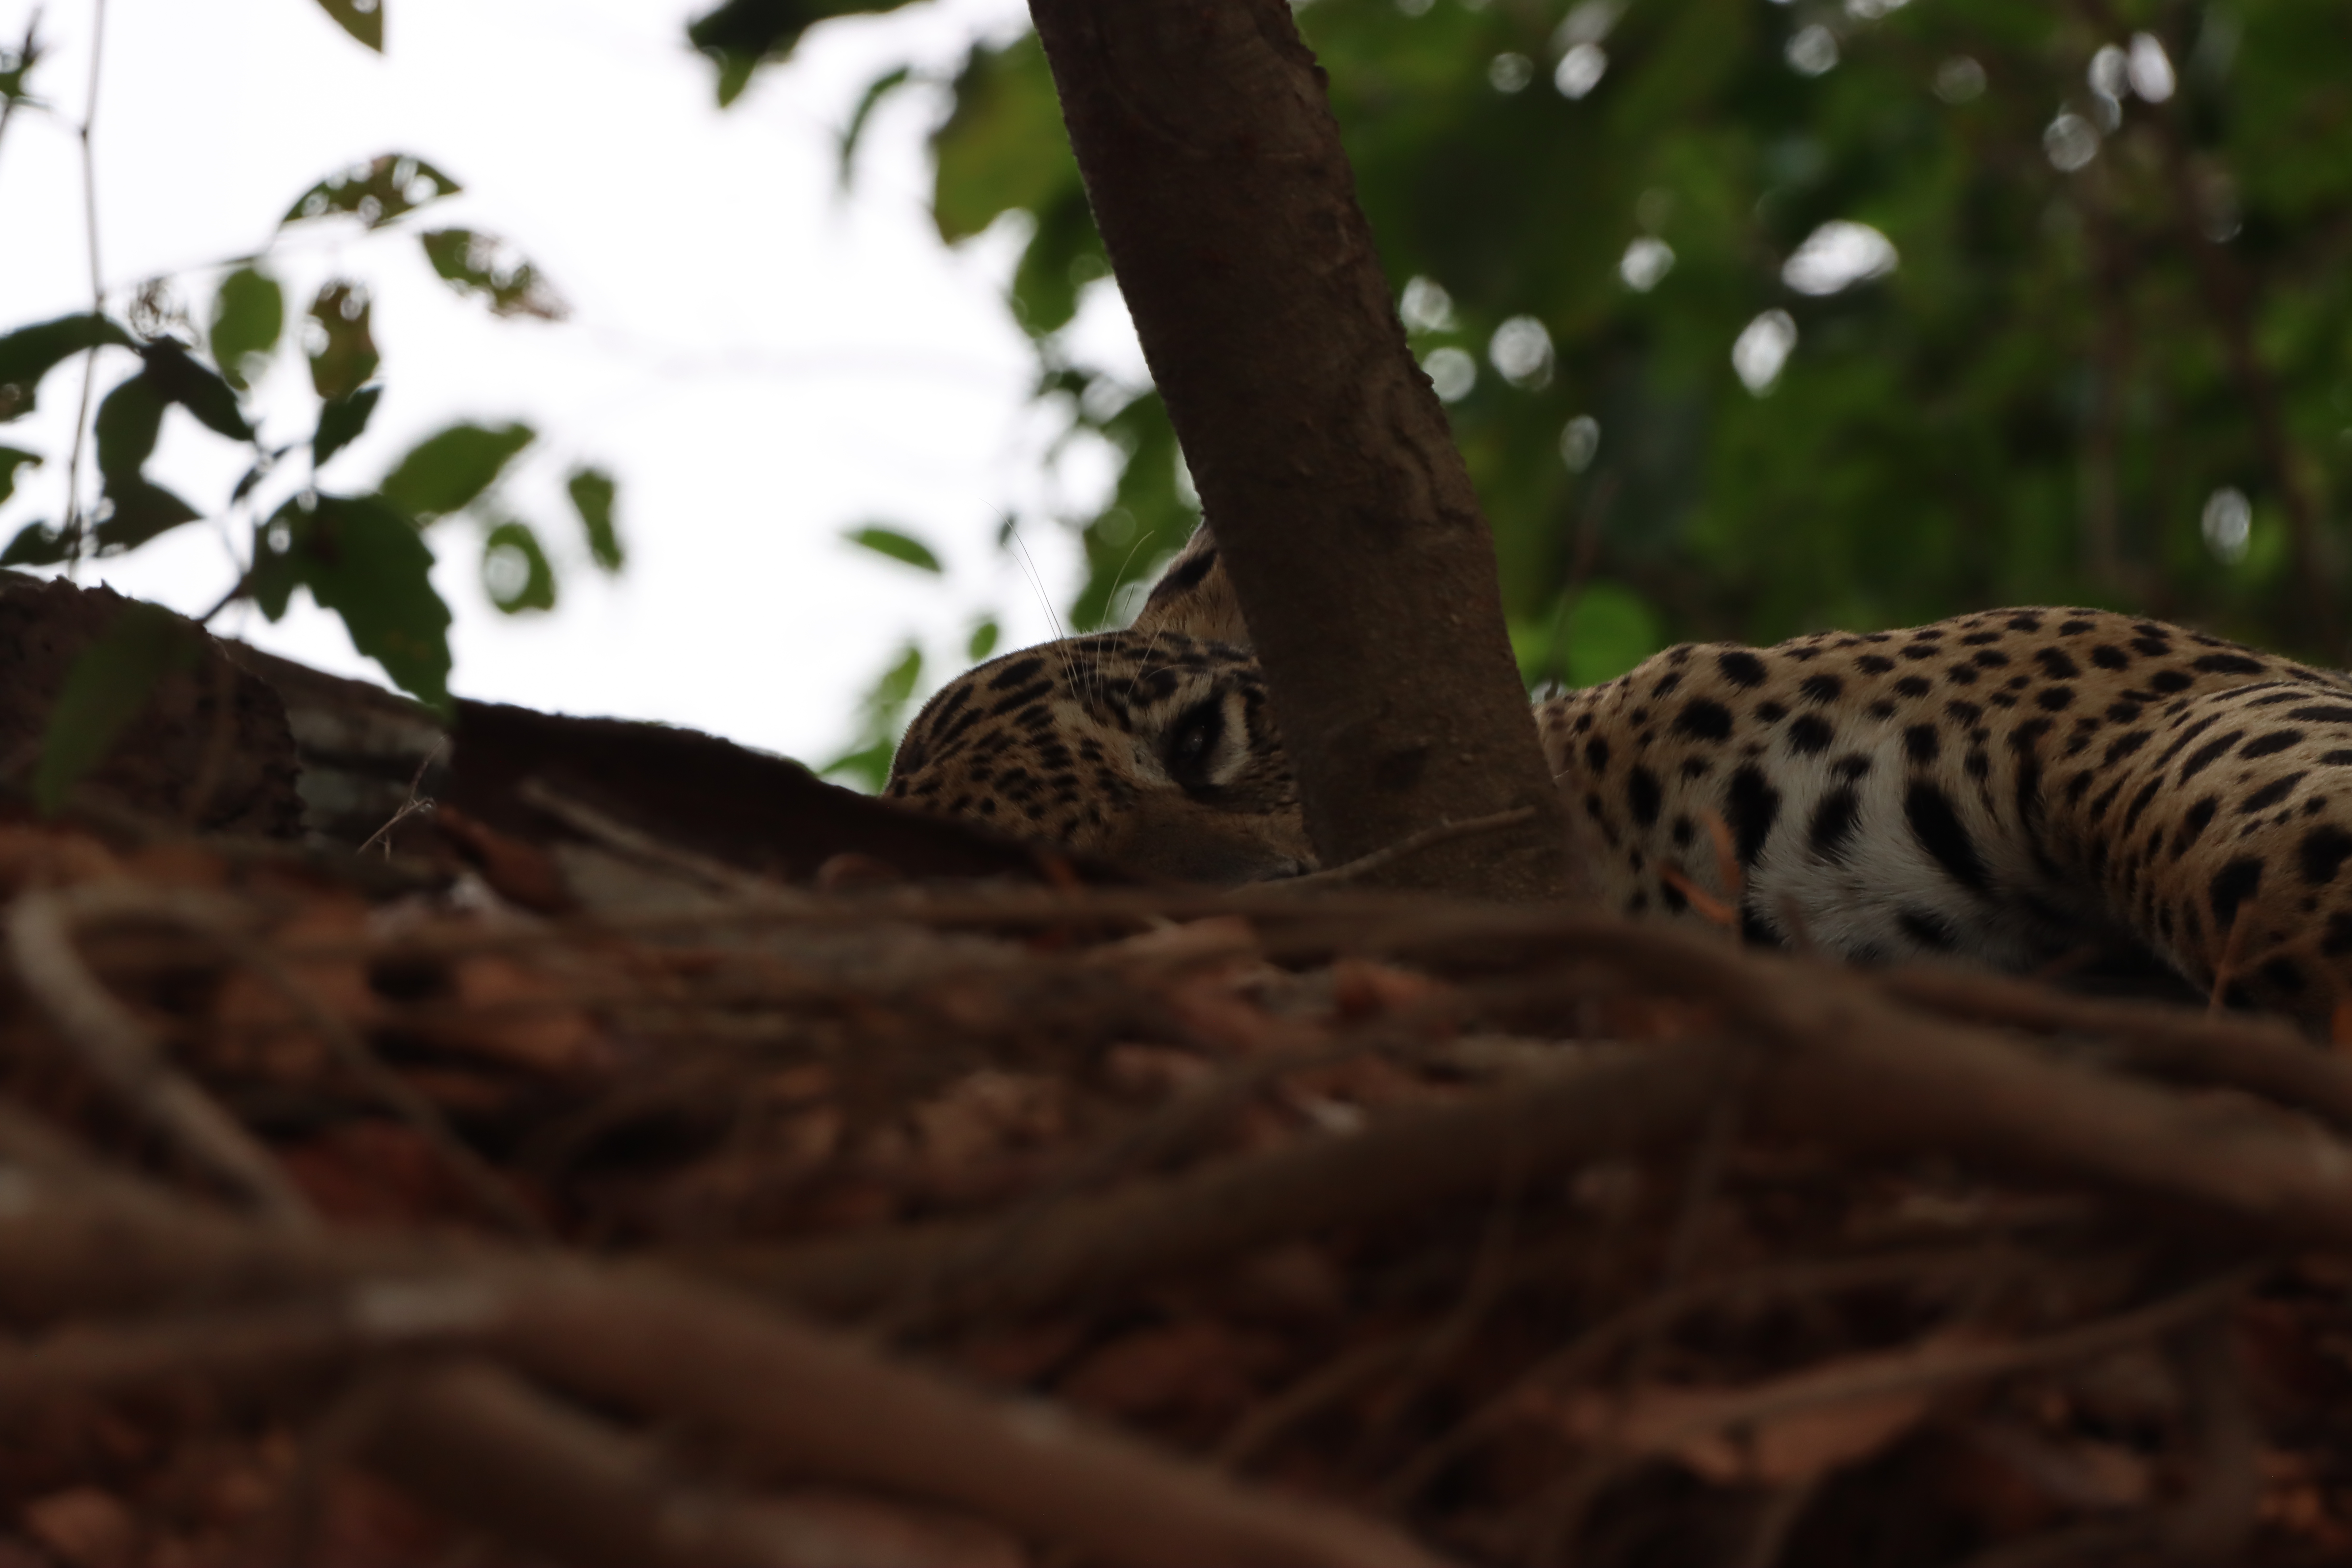
Jaguar: Apeiara